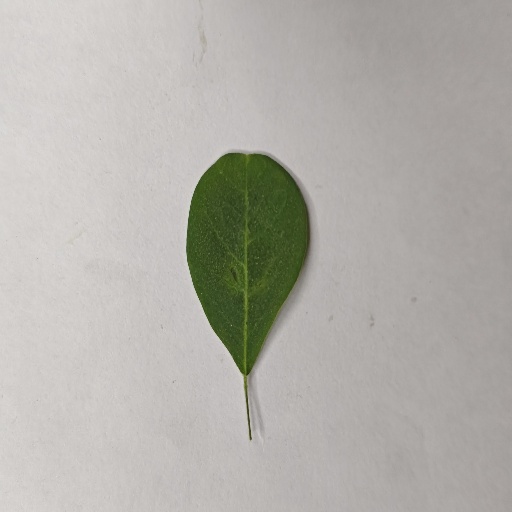
Species: Sojina
Leaf condition: Healthy Leaf